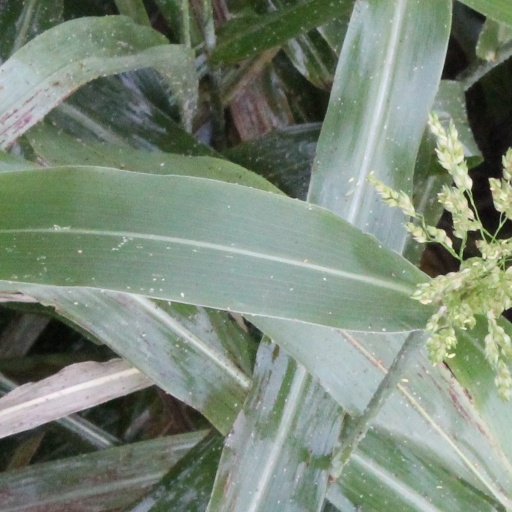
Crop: sorghum